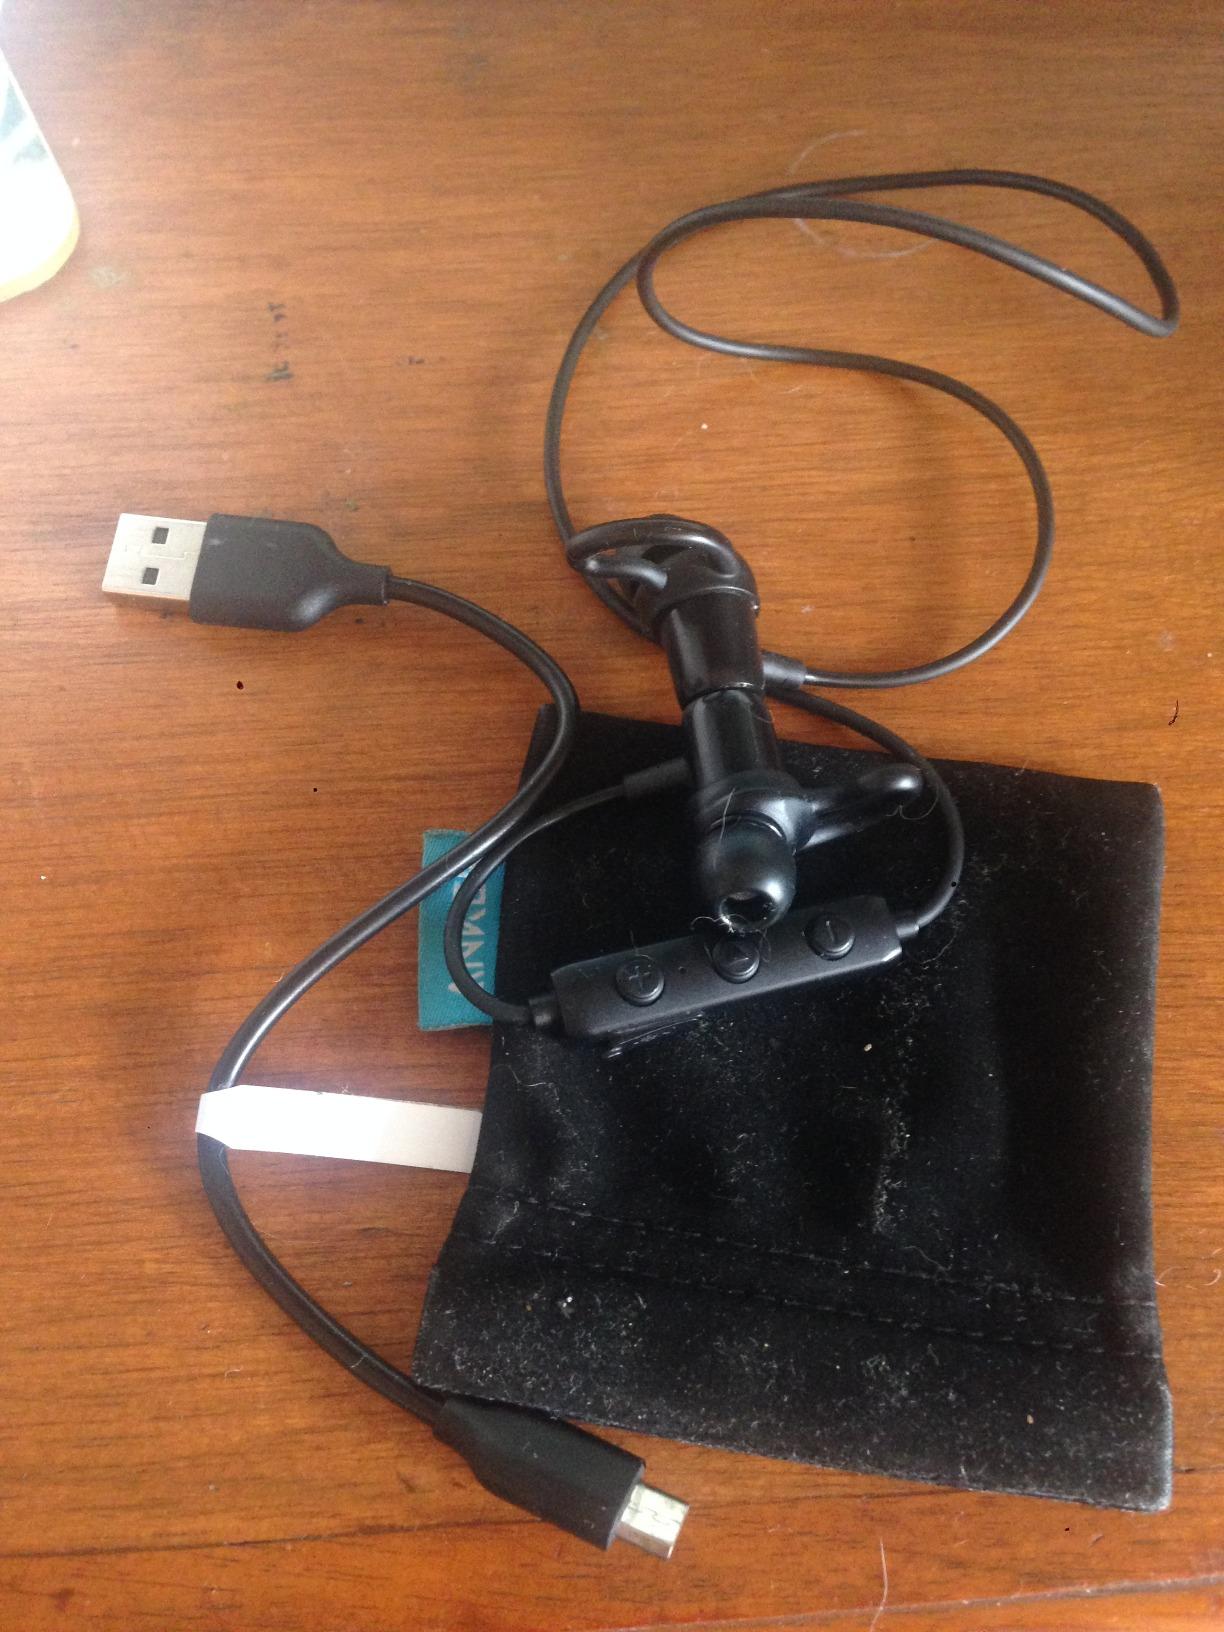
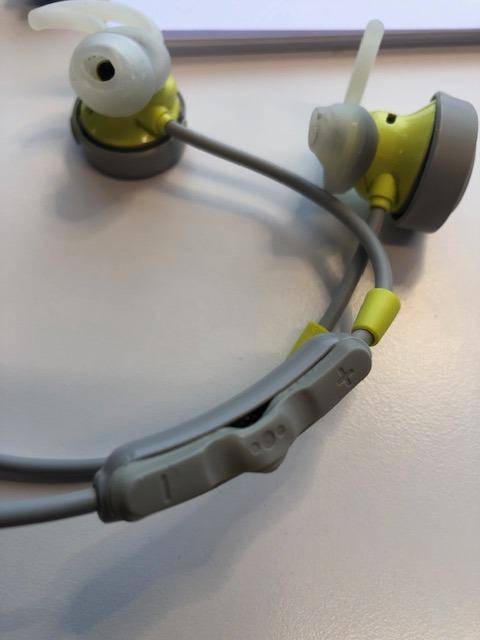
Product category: headphones
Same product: no